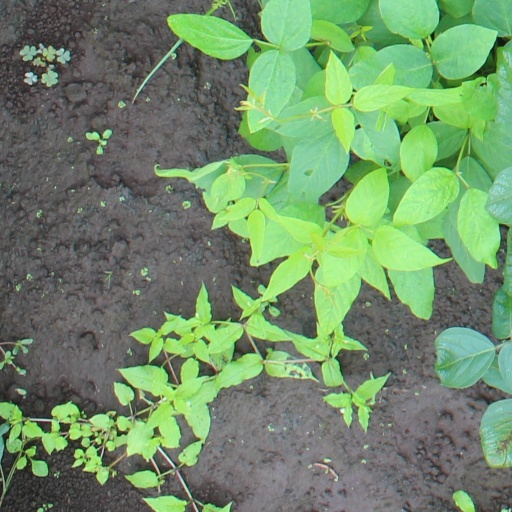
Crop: soybean